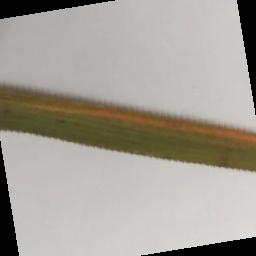
Label: Rice___Brown_Spot